Hameg

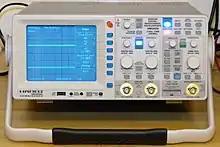
200MHz Mixed Signal CombiScope HM2008

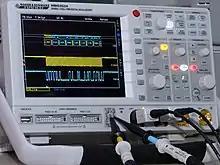
350MHz Mixed Signal Oscilloscope HMO3524

The range of products offered by HAMEG includes analog oscilloscopes, mixed-signal oscilloscopes (MSO), spectrum analyzers, function generators, RF generators, laboratory power supply units, programmable power supplies and modular laboratory measuring components. The company primarily serves the entry-level segment of the market and is particularly used at electronics laboratories, production supervision as well as at schools and universities.